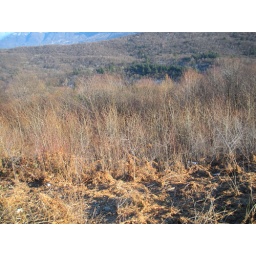
i thought all the trees in the all the brown was cool